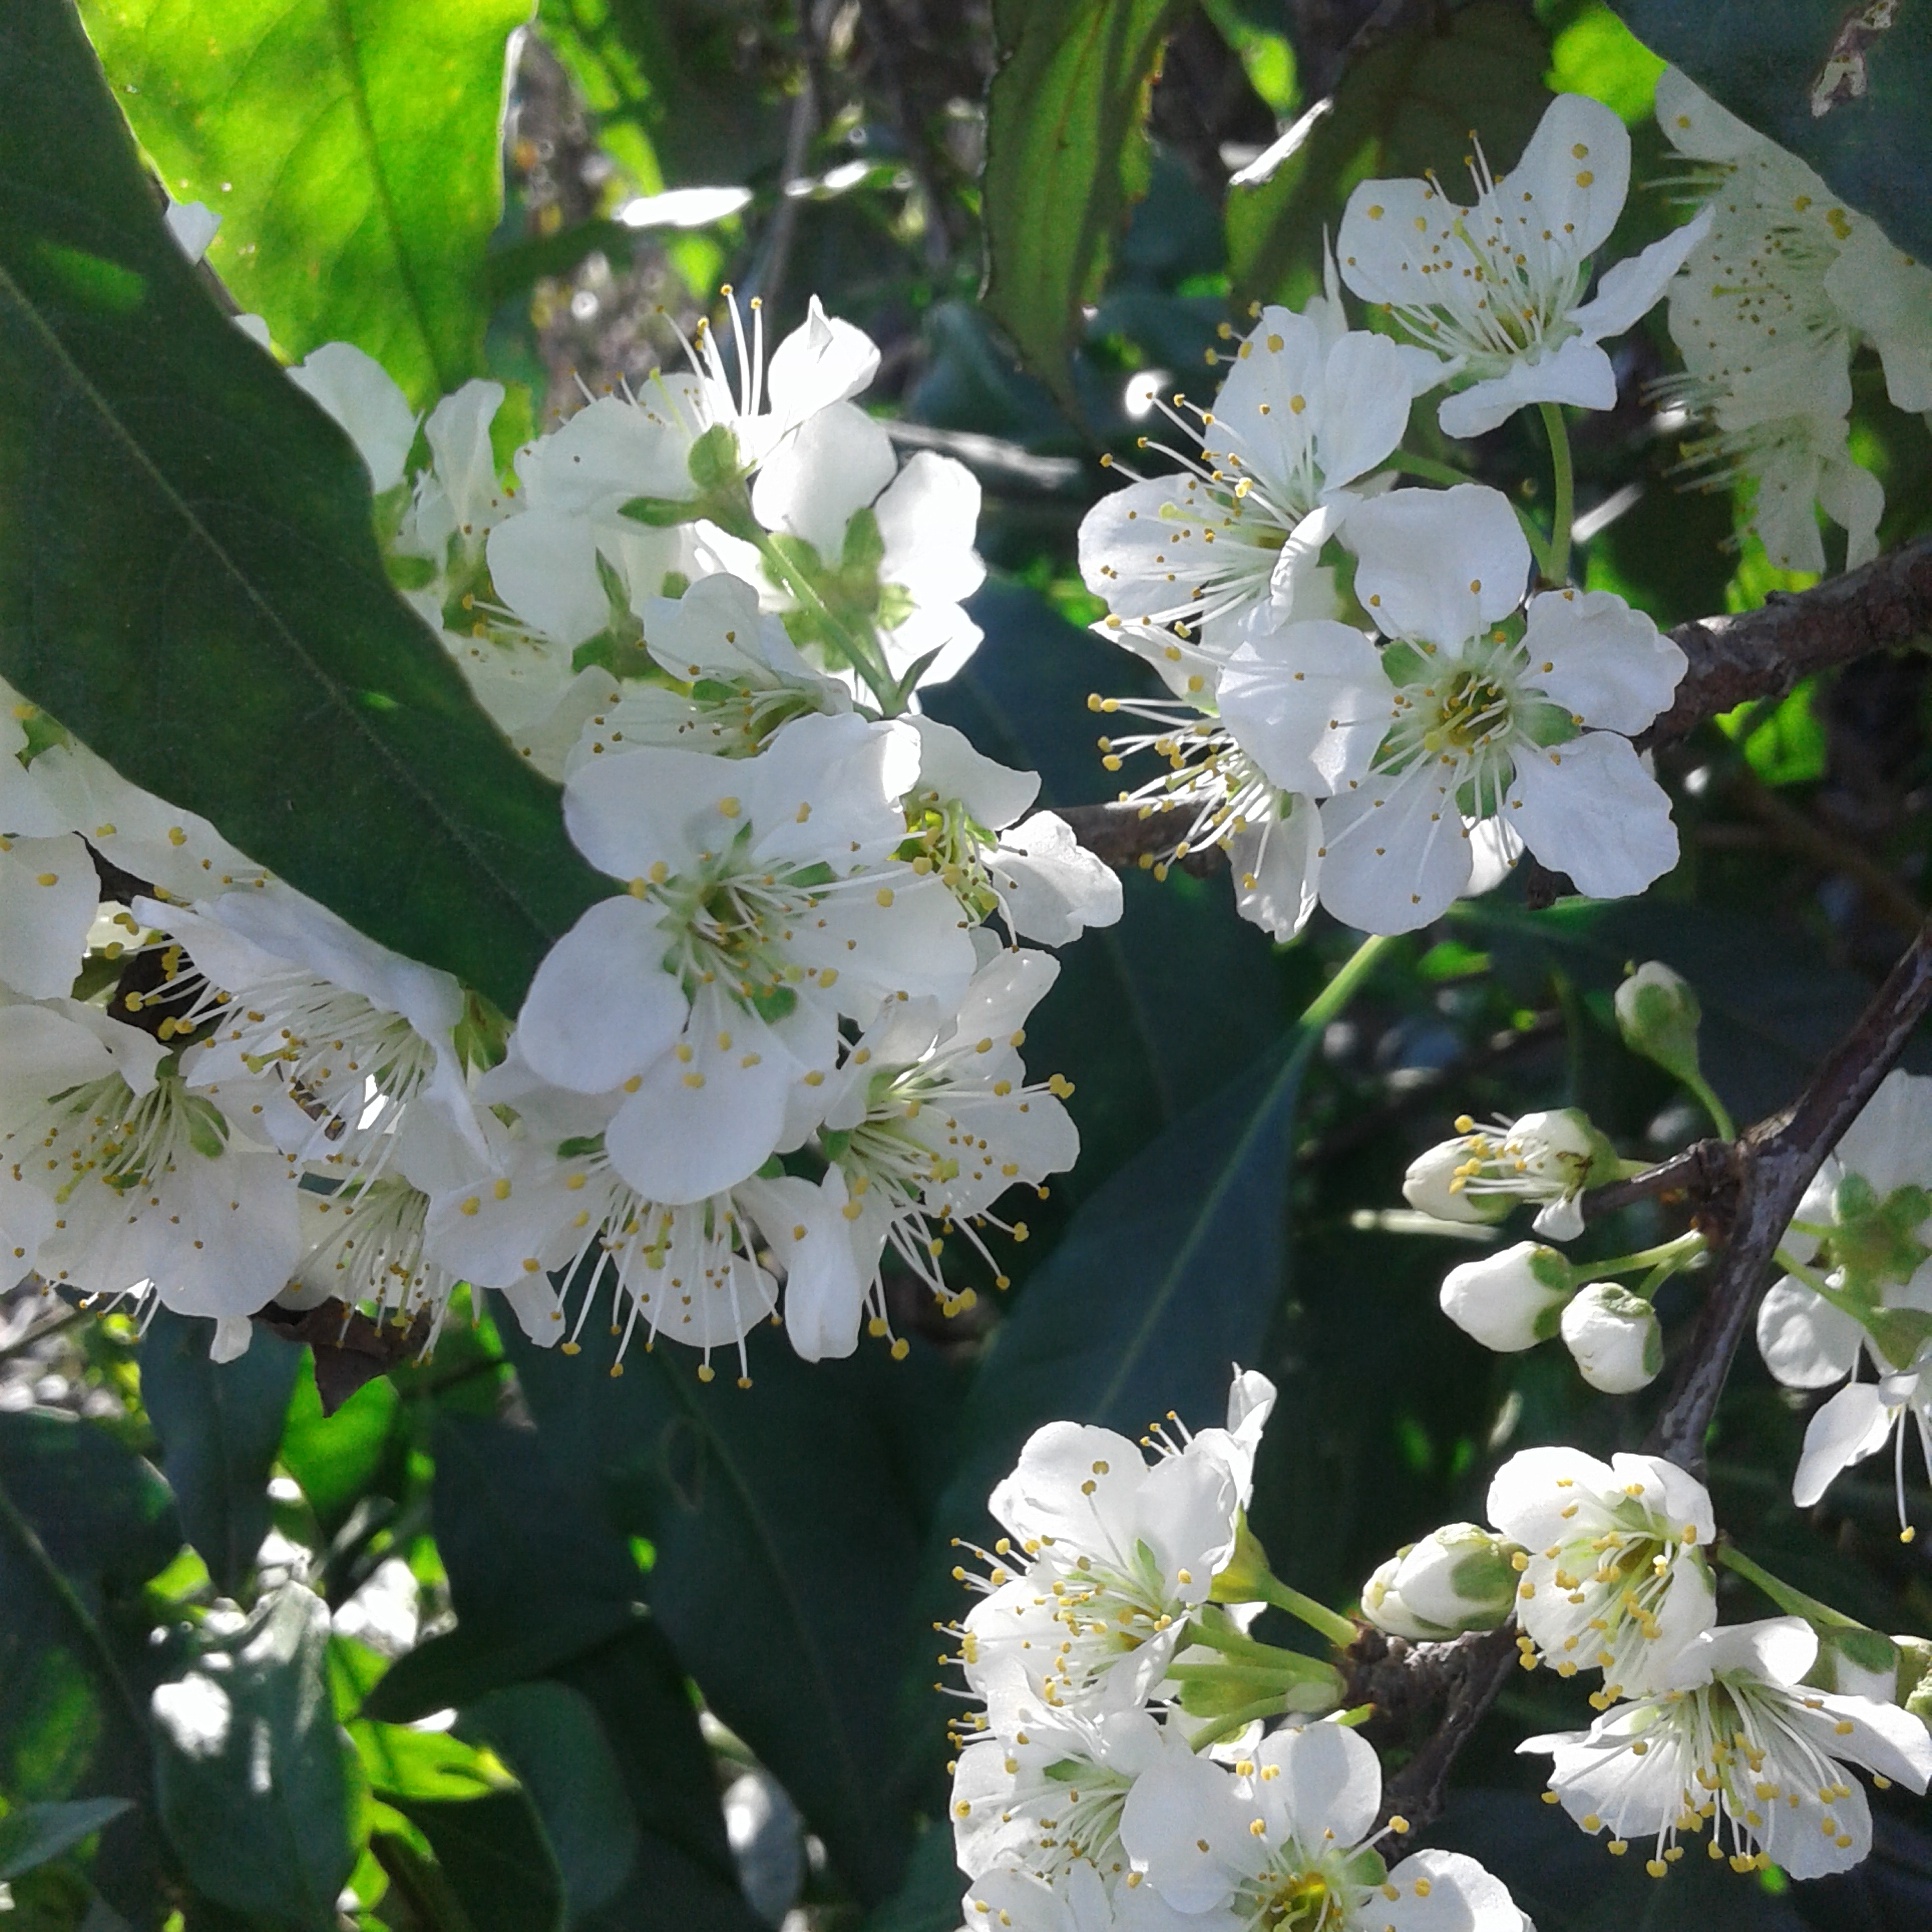
flower, plant, spring, flora, blossom, tree, branch, prunus, shrub, subshrub, flowering plant, twig